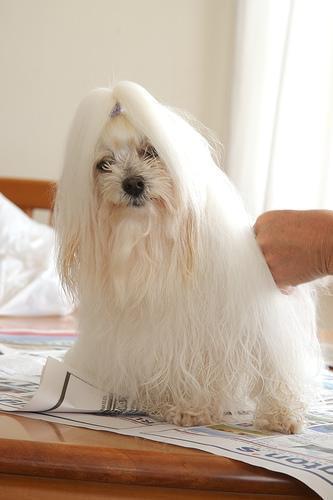
Maltese_dog